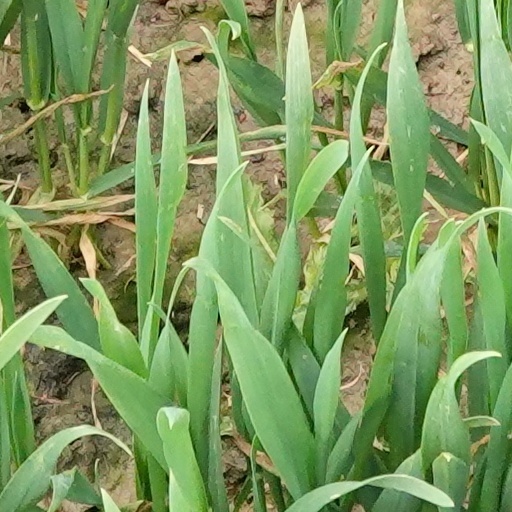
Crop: wheat